Kamala Parks

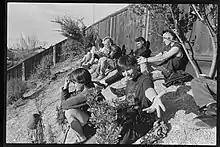
Parks at a backyard show in Pinole, California in 1989

Kamala Lyn Parks is an American drummer, songwriter, tour booker, and author from Berkeley, California. She played drums for Kamala & The Karnivores (with Ivy DuBois of Sweet Baby, Lynda Skulpone, and Michelle Cruz Gonzales of Bitch Fight and Spitboy), Cringer, The Gr’ups, Naked Aggression, Hers Never Existed, and Plot 66.